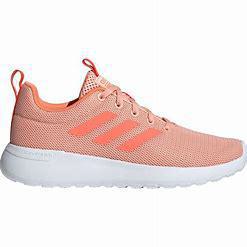
Brand: Adidas
Model: Lite Racer CLN